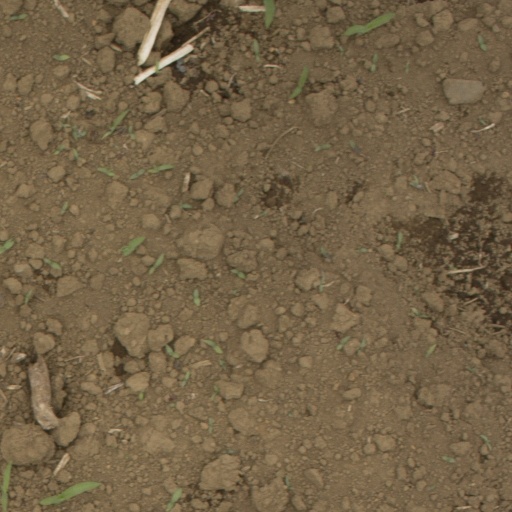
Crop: Jerusalem artichoke